Roy Rogers

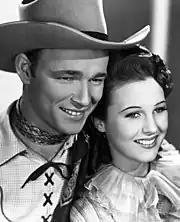
Publicity photo of Rogers and Mary Hart for "Shine On, Harvest Moon", 1938

In the "Motion Picture Herald" Top Ten Money-Making Western Stars poll, Rogers was listed for 16 consecutive years, from 1939 to 1954, holding first place from 1943 to 1954 until the poll ceased. He appeared in the similar "BoxOffice" poll from 1938 to 1955, holding first place from 1943 to 1952. In the final three years of that poll, he was second only to Randolph Scott. These two polls are only an indication of the popularity of series stars, but Rogers also appeared in the Top Ten Money Making Stars Poll of all films in 1945 and 1946.